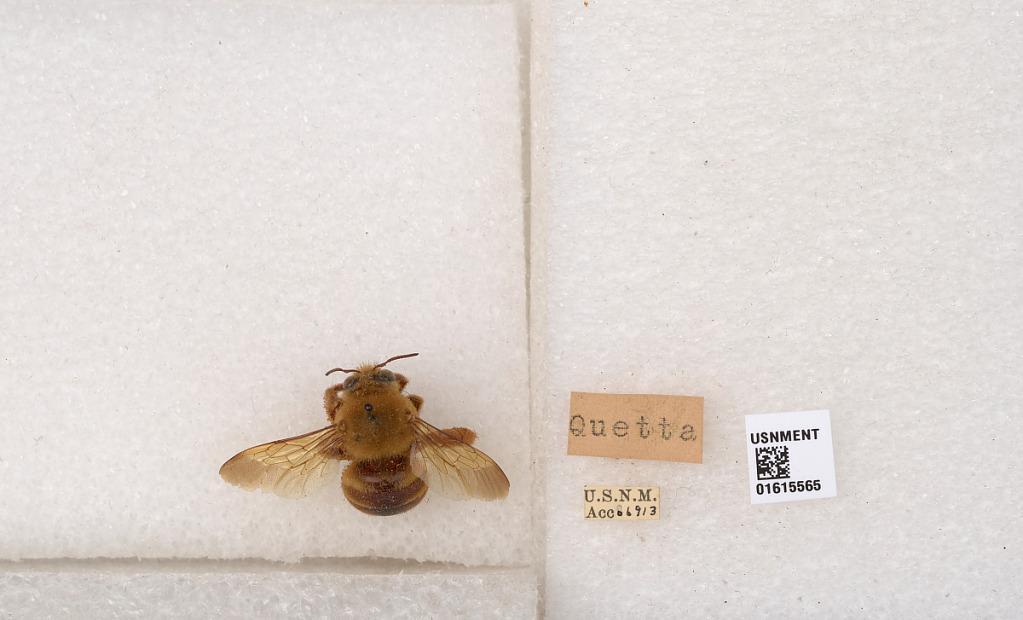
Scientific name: Xylocopa (Proxylocopa) rufa Friese
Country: Pakistan
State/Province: Balochistan
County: Quetta
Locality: Quetta